Postage stamps and postal history of the Ross Dependency

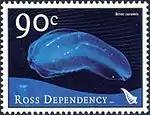
Ross Dependency 2003 issue

New Zealand Post resumed the issue of stamps inscribed "Ross Dependency" in 1994, "due to local and international demand." A definitive set was issued in 1994, and pictorial sets of five or six stamps have been issued annually since then.